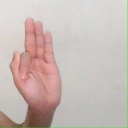
अक्षर: फ